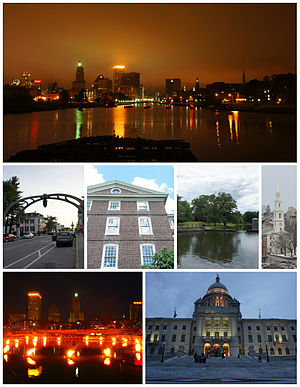
Providence
Providence er hovedstad i den amerikanske delstat Rhode Island. Byen, der har 178.042 indbyggere, er administrativt centrum for det amerikanske county Providence. Byen, der er New Englands tredjestørste efter Boston og Worcester i Massachusetts, huser Brown University.